Buccaneers–Packers rivalry

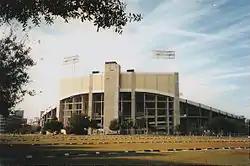
A photo of the exterior of Tampa Stadium

In 1977, the Buccaneers moved from the AFC West division to the NFC Central division, which included the Packers, Chicago Bears, Detroit Lions and Minnesota Vikings. Excluding the 1982 NFL season and 1987 NFL season, which were both impacted by work stoppages, the Buccaneers and Packers played each other twice per season from 1977 to 2001. Starting with the 2002 NFL season, the NFC Central was renamed to the NFC North division and the Buccaneers were moved to the newly created NFC South division. After this realignment, the Buccaneers and Packers play each other at least every three years and once every six seasons at each team's home stadium, but may also play each other in the playoffs or if each team has the same ranking within their own division.